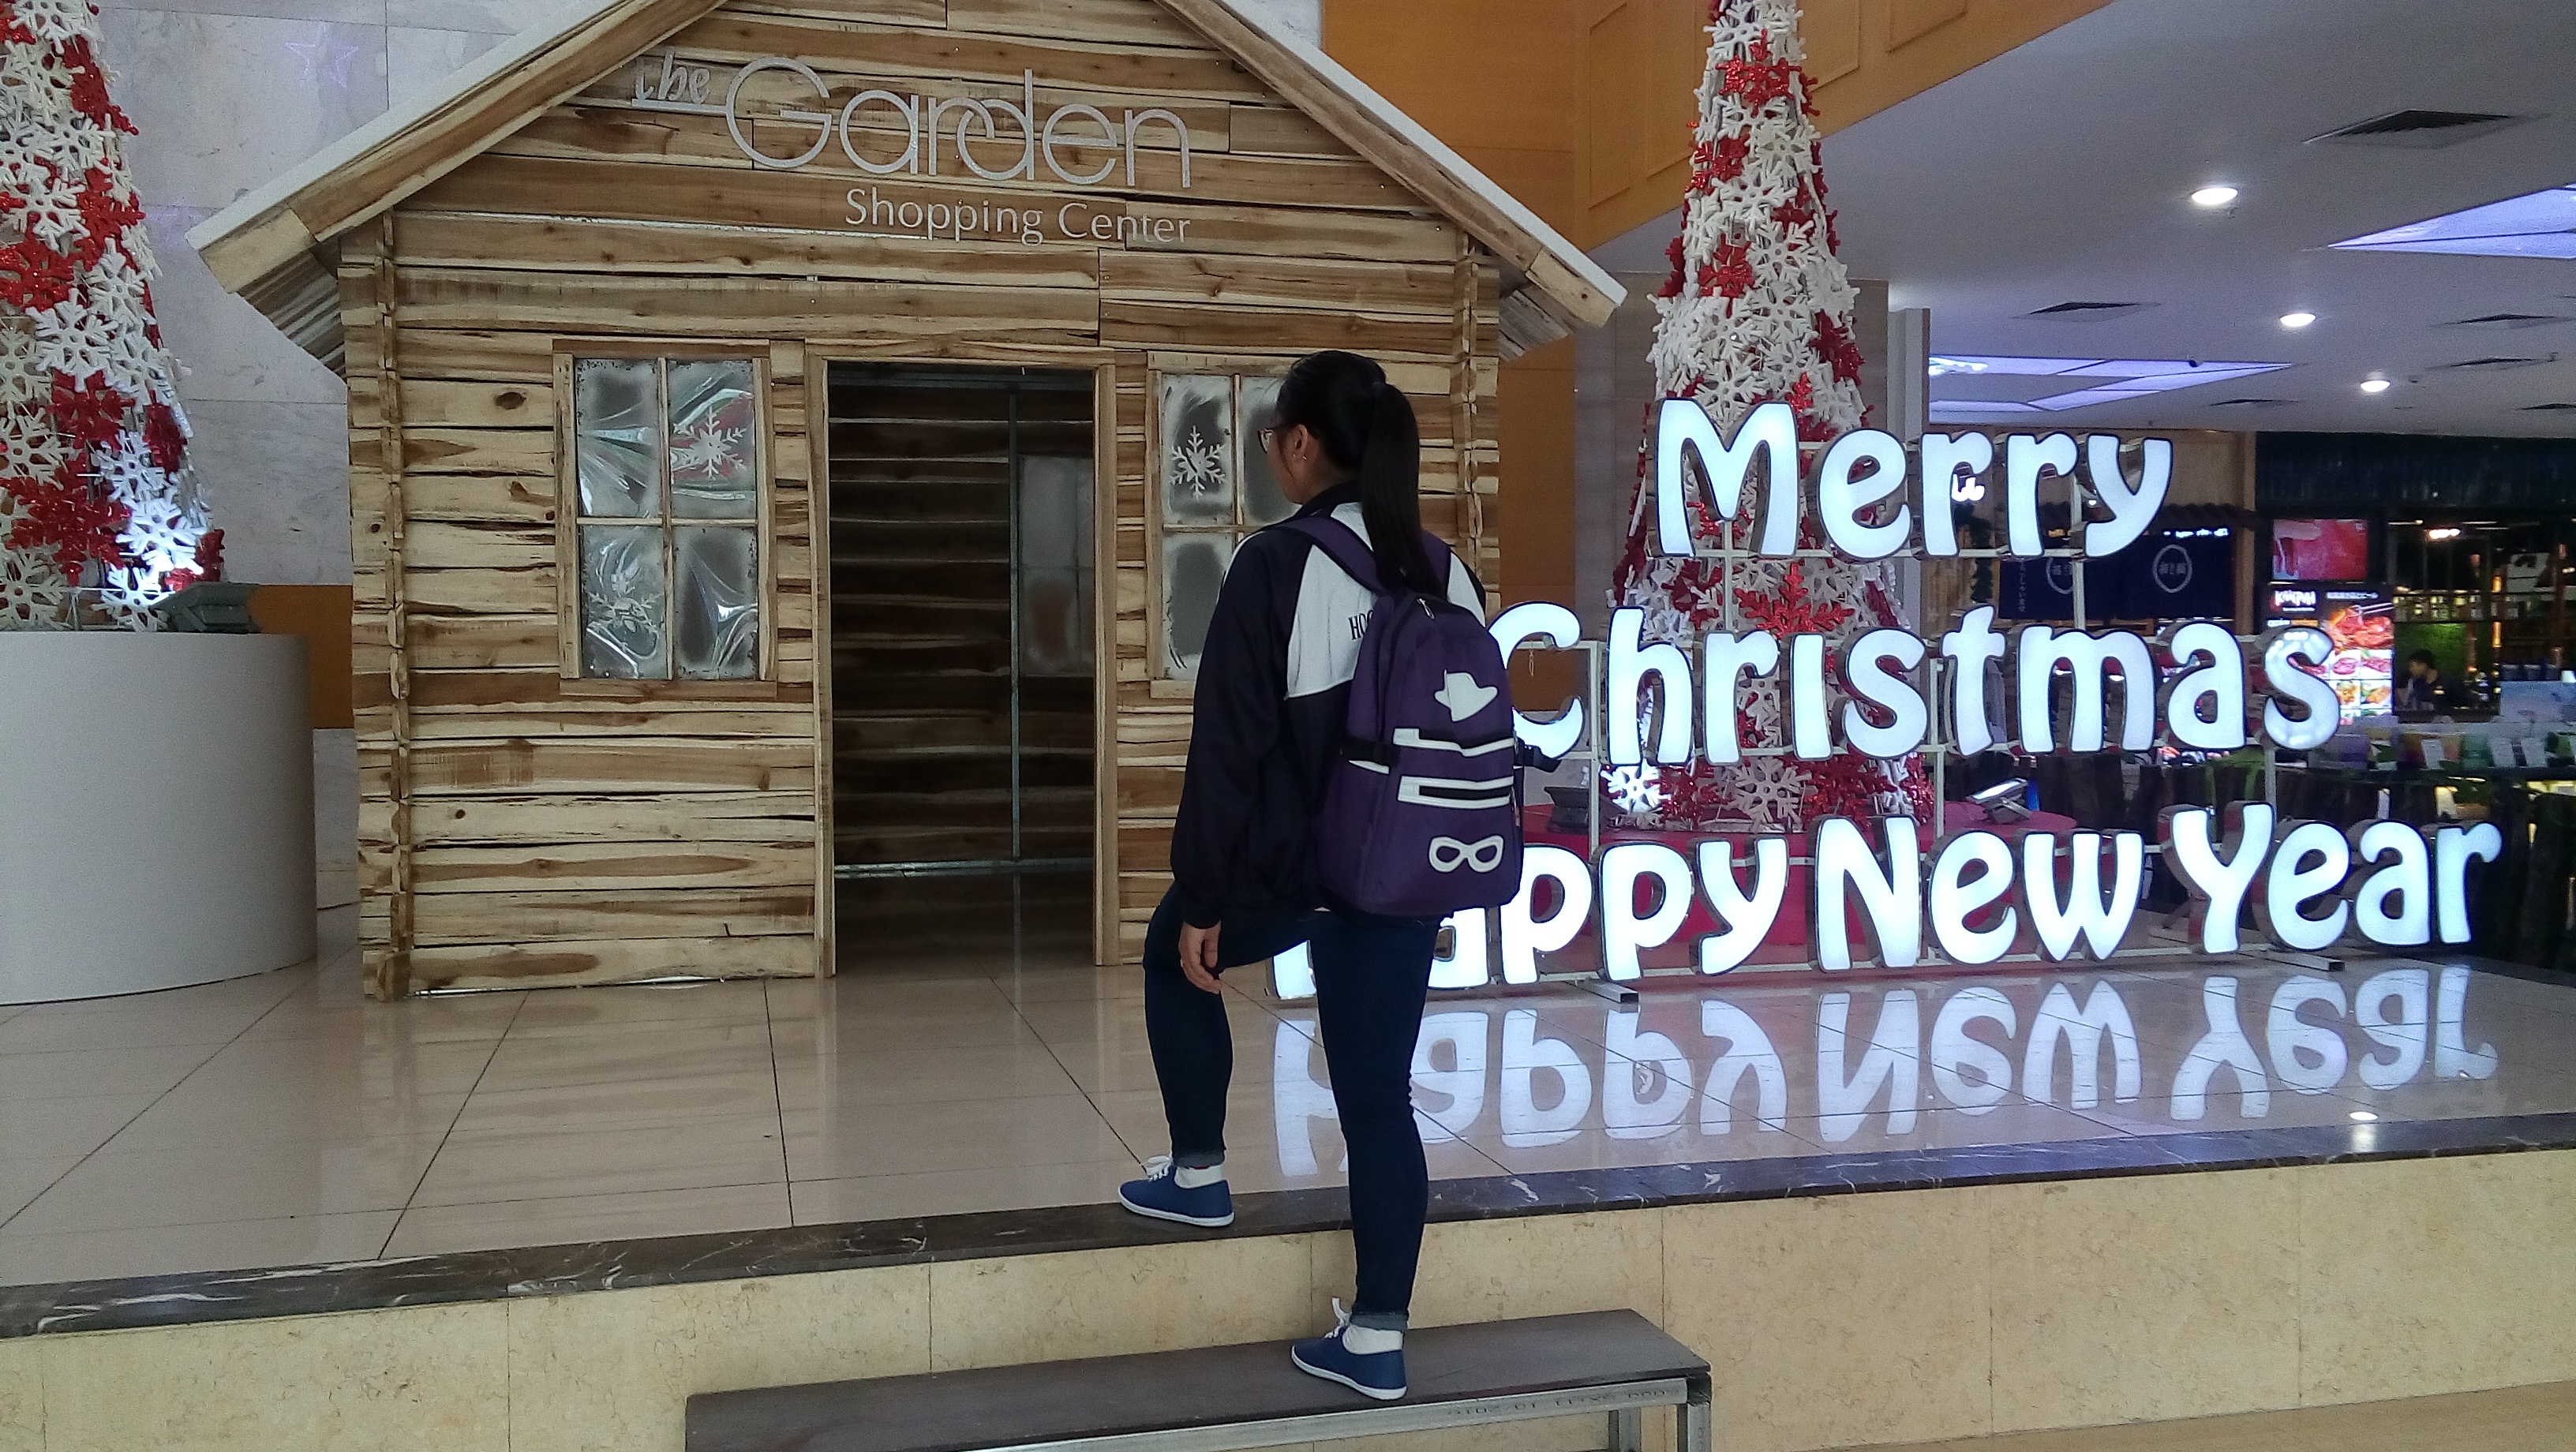
building, advertising, event